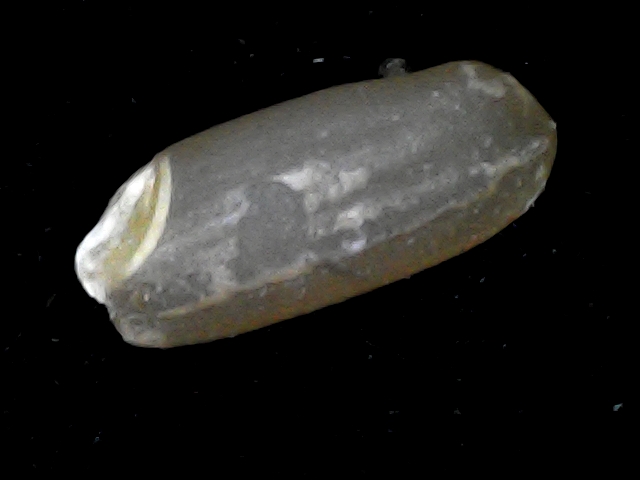
Rice variety: BD76